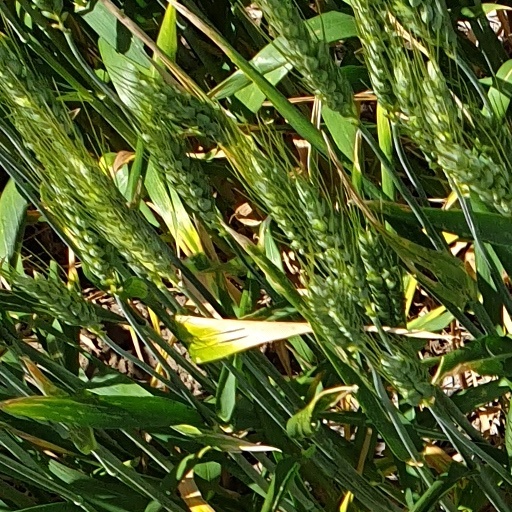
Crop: wheat